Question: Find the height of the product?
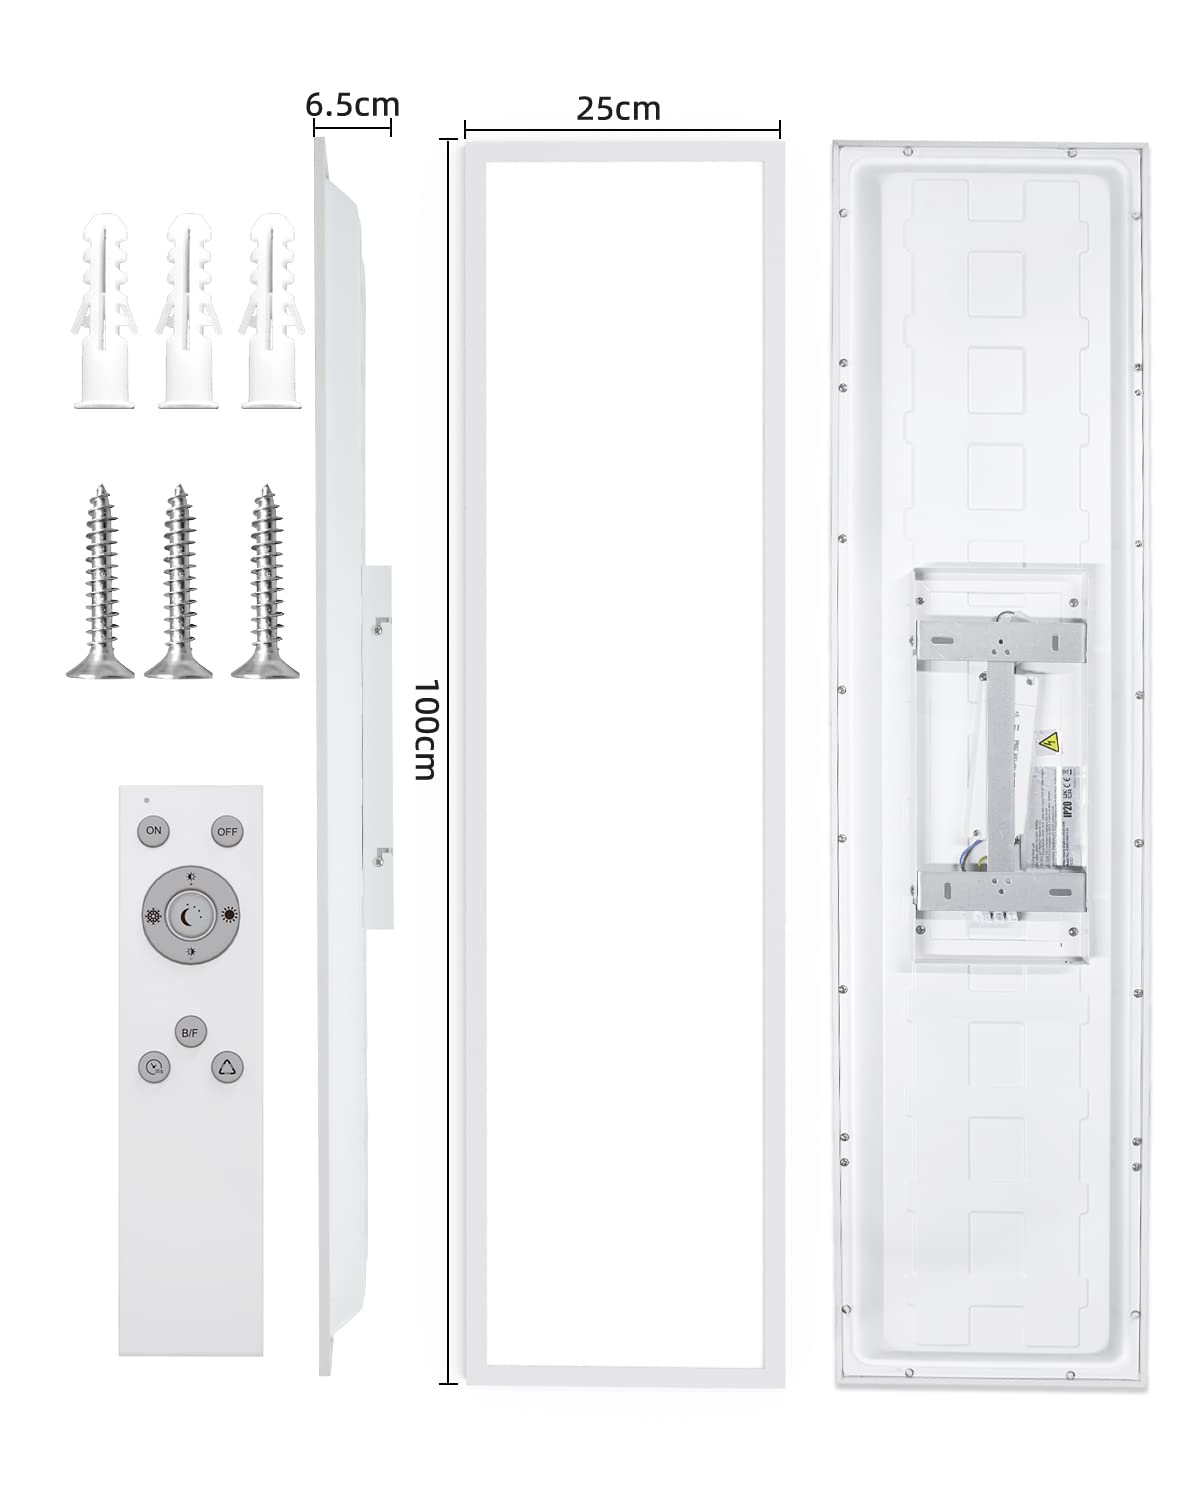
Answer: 100.0 centimetre